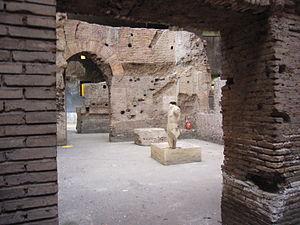
La piazza Navona est la plus grande place touristique de Rome en Italie. Située dans la partie nord du champ de Mars, à proximité du Panthéon, elle est construite sur les ruines du stade de Domitien du Iᵉʳ siècle, dont elle conserve la forme exacte. Elle est, avec son décor architectural monumental, l'un des plus beaux ensembles d'architecture baroque de Rome. En décembre 2005, le Project for Public Spaces a choisi la Piazza Navona comme la troisième meilleure place du monde.